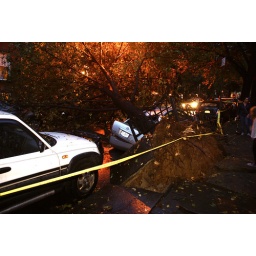
Ripped up by the roots this tree crushed the back of this car and came to rest across the street.